Hamburg Süd

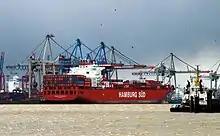
Container ship "Monte Sarmiento"

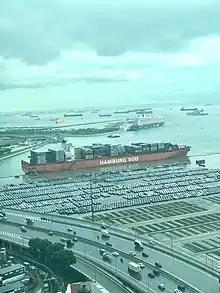
Hamburg Süd container ship in Singapore

Hamburg Süd also owned Brazilian operator Aliança. It has taken over many companies over the years including Ellerman, Kien Hung, South Seas Steamship, Deutsche-Nah-Ost-Linie, Royal Mail Line, Pacific Steam Navigation Company, Swedish Laser Lines, Rotterdam Zuid-America Lijn (RZAL), Havenlijn and the Inter-America services of Crowley American Transport, and in 2015 the Chilean .